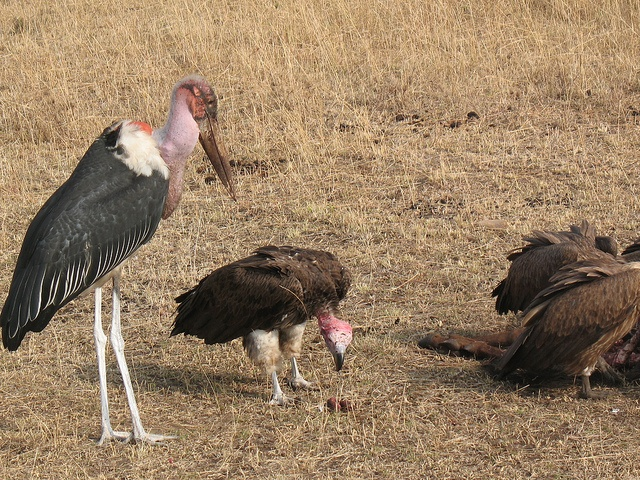
a few birds that are walking around a field
A large bird with a group of smaller birds.
Two vultures stand next to a dead animal.
Two birds sitting in a dried field looking down at a few shriveled berries.
Birds are staring at what looks to be food in the brush next to them.